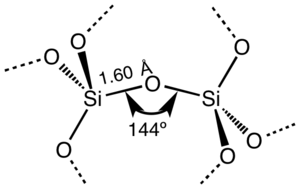
Le dioxyde de silicium, ou silice, est un composé chimique de formule SiO₂. Il s'agit d'un solide incolore présent en abondance dans le milieu naturel et chez divers êtres vivants. Il existe à l'état libre sous différentes formes cristallines ou amorphes, et combiné chimiquement avec d'autres oxydes dans les silicates, qui sont les principaux constituants de l'écorce terrestre et du manteau terrestre. Libre ou combiné, il représente 60,6 % de la masse de la croûte continentale. Il est particulièrement abondant sous forme de quartz, notamment dans les granites. Il existe également sous forme de matériau synthétique, comme le verre de quartz, la silice pyrogénée, le gel de silice et les aérogels. Il est utilisé comme matériau structurel, en microélectronique, comme isolant électrique, ainsi que comme ingrédient pour l'industrie pharmaceutique et l'industrie agroalimentaire.